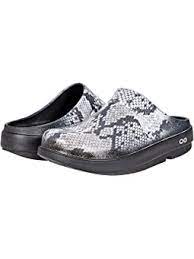
Label: Clog